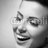
Emotion: happy